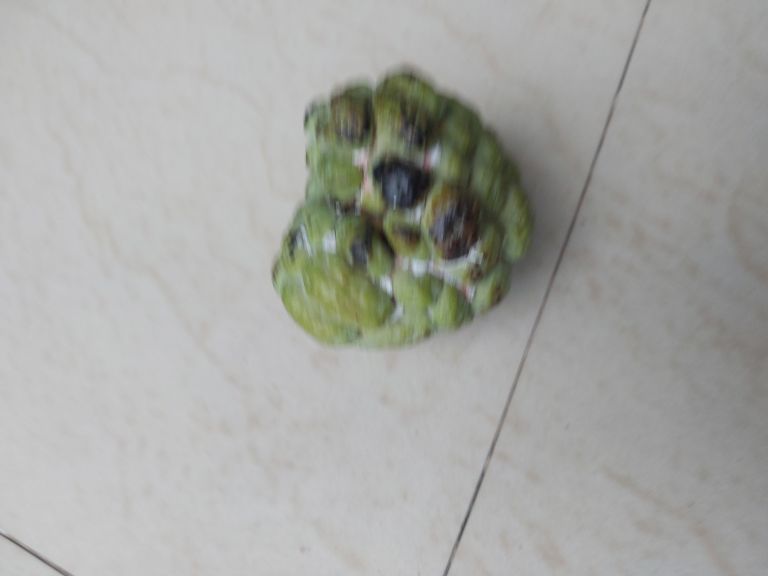
Disease label: Blank Canker